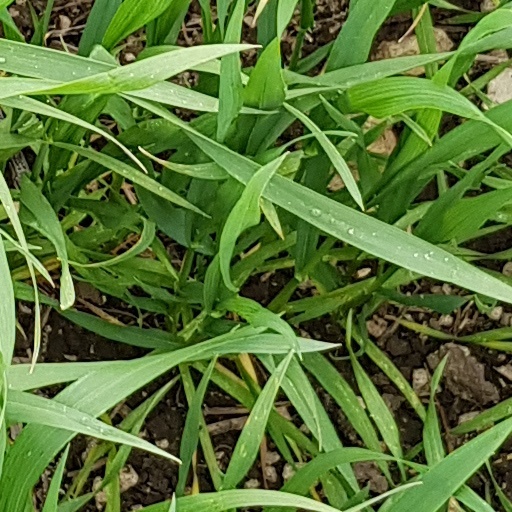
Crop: wheat